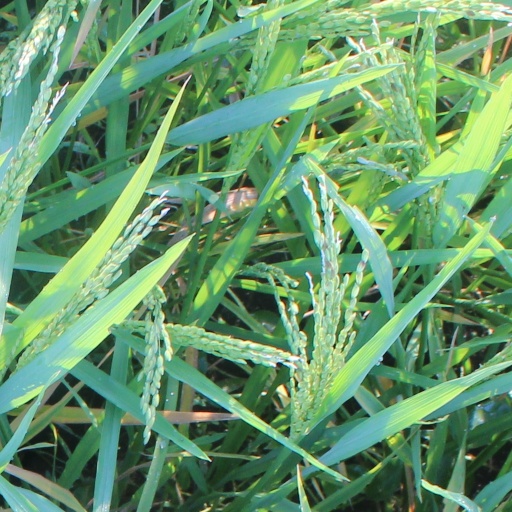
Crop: rice